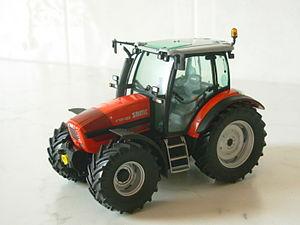
La SAME, acronyme de Società Accomandita Motori Endotermici, a été fondée en 1942 par les frères Francesco et Eugenio Cassani à Treviglio dans la province de Bergame à l'est de Milan. Elle fait aujourd'hui partie du groupe multinational italien SAME Deutz-Fahr, auquel appartiennent également les marques Deutz-Fahr, Lamborghini Trattori, Hürlimann, Grégoire et Lamborghini Green Pro.